Expedition 1

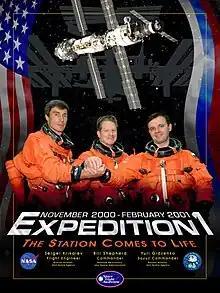
Expedition 1 promotional poster

The commander, Bill Shepherd, was a former Navy SEAL, whose only spaceflights were on shuttle missions, and at the beginning of the mission his total time in space was about two weeks. Questions had been raised by the Russian space agency about the choice of Shepherd as mission commander due to his lack of experience. Flight engineer Sergei Krikalev had spent over a year in orbit, mostly on "Mir", and would become the first person to visit the ISS twice. He had felt excitement to have been one of the first people to enter the Zarya module (the first component of the space station) in 1998, during STS-88, and was looking forward to returning. Yuri Gidzenko was designated commander and pilot of the two-day Soyuz mission to the station, had one previous spaceflight, which was a 180-day stay aboard "Mir".